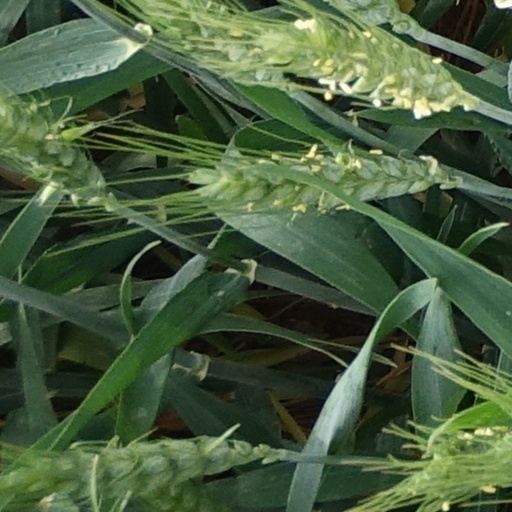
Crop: wheat